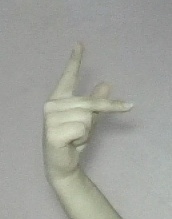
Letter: dha